Transport in Iran

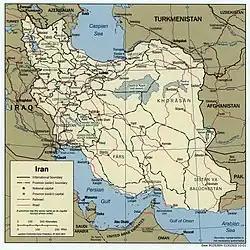
Major routes and railroads of Iran. Tehran is the hub of Iran's transport and communication system.

Iran has a long paved road system linking most of its towns and all of its cities.